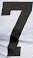
Number: 7